Honor Bound (1988 film)

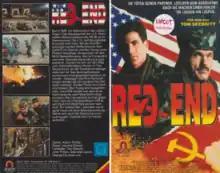
Home video cover under the title "Red End"

Honor Bound (also known as Red End) is a 1988 film directed by Jeannot Szwarc.